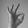
ASL letter: F